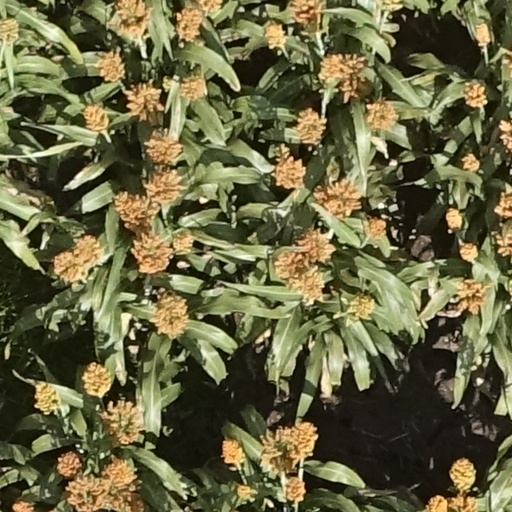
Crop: sorghum